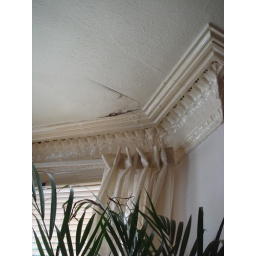
water leak above front bay window, flat 1. There is a flat roof above the window